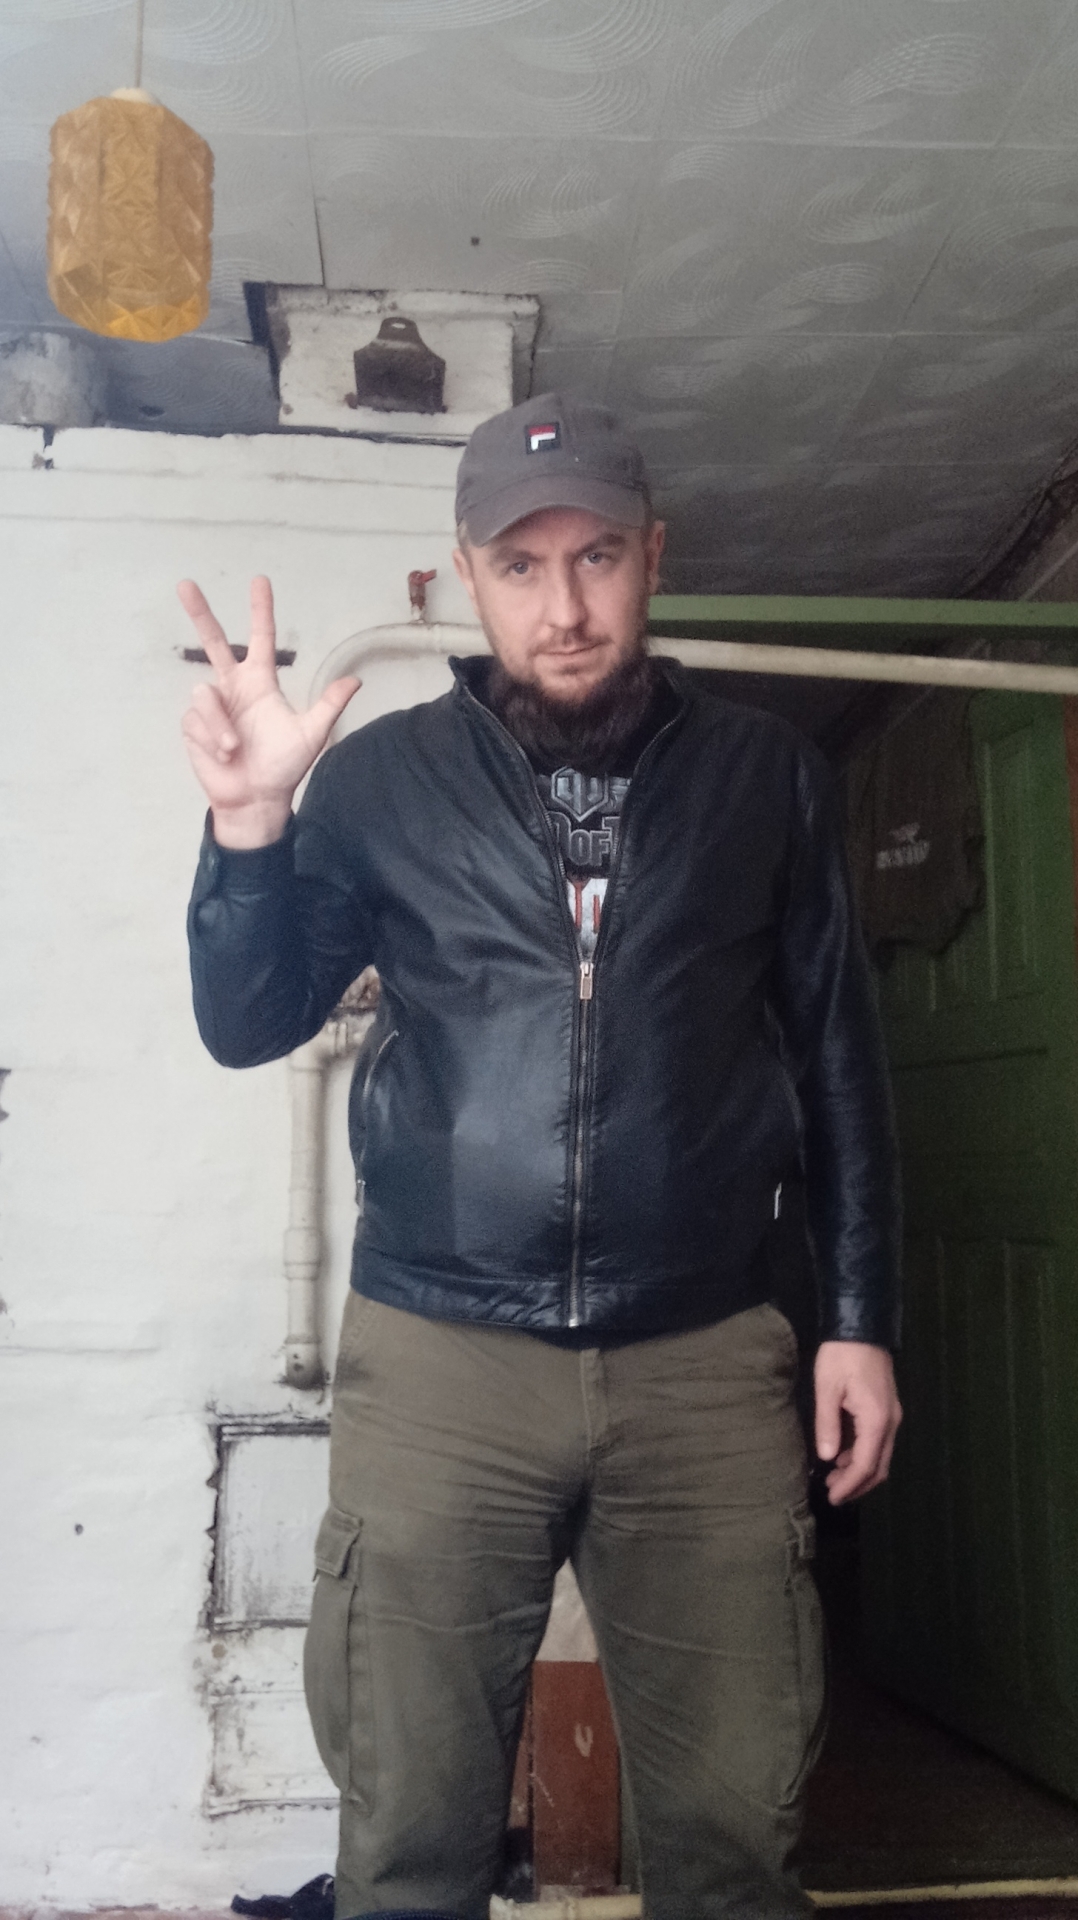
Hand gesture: three2